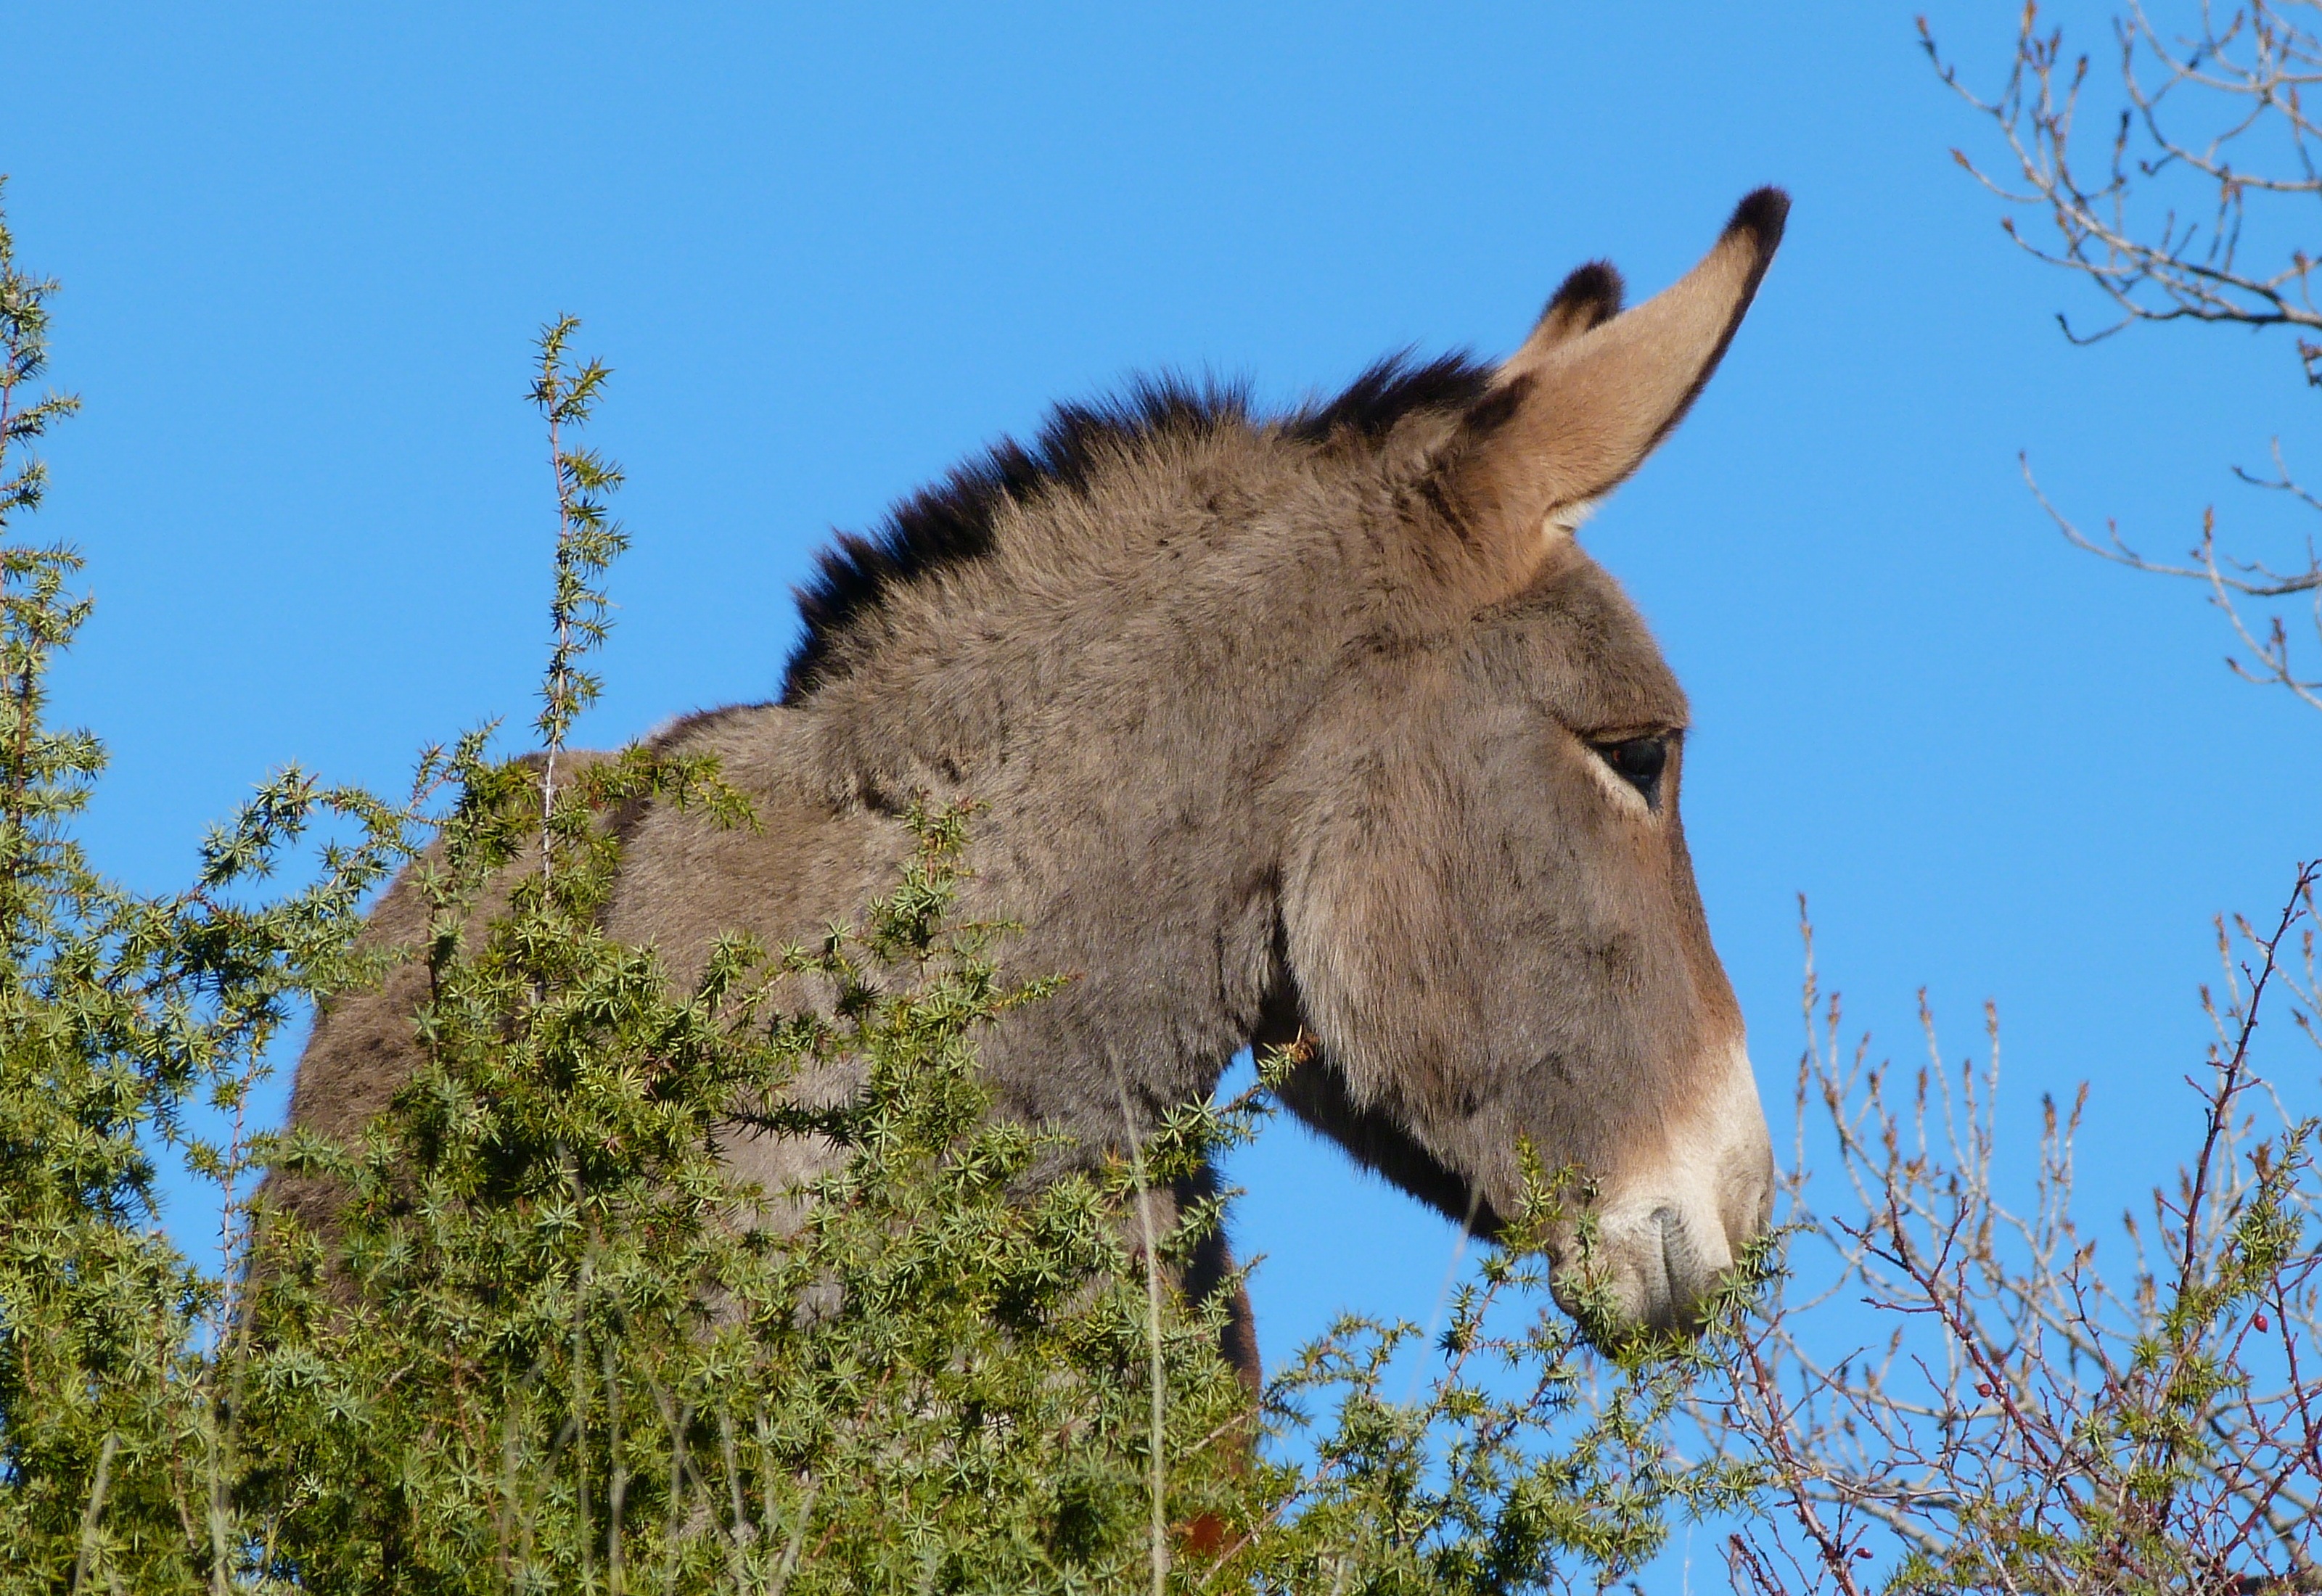
animal, wildlife, pasture, grazing, mammal, fauna, donkey, equine, head, vertebrate, robust, pack animal, long ears, horse like mammal